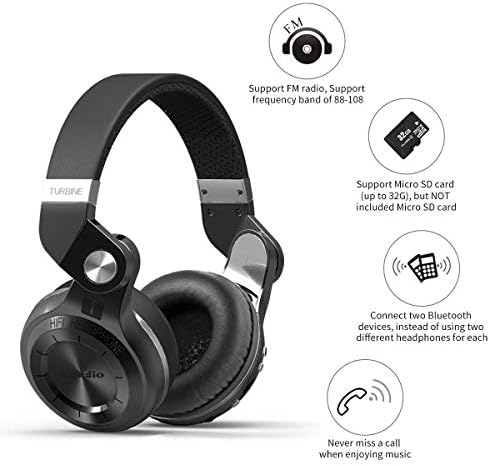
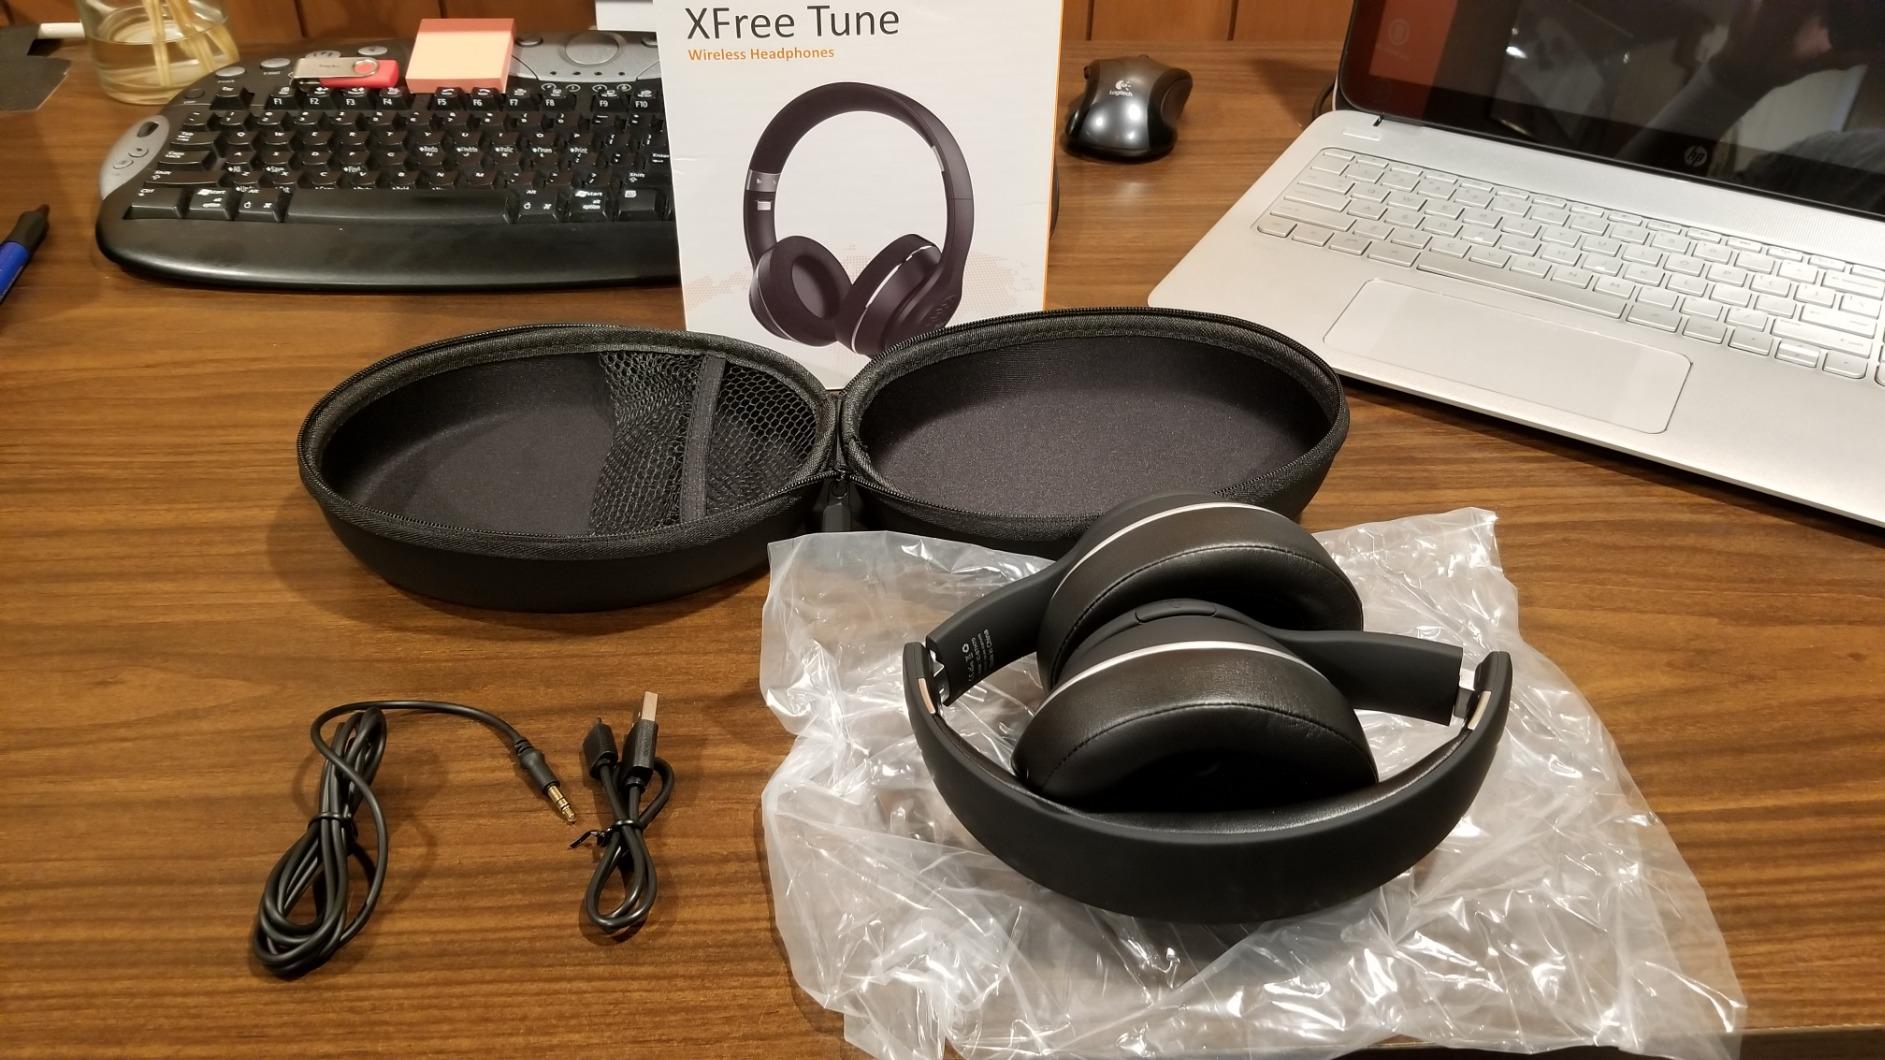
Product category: headphones
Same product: no